Musashi ninespine stickleback

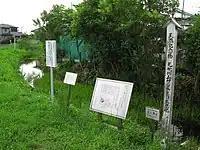
Native habitat near the source of the Motoara River

The Musashi ninespine stickleback ("Pungitius" sp.) is an undescribed species of fish in the stickleback genus "Pungitius". Endemic to Japan, it occurs only in the in Kumagaya, Saitama Prefecture (old Musashi Province). It is the , its habitat has been designated a prefectural natural monument, and a main belt asteroid, the minor planet 10776 Musashitomiyo, has been named in its honour. It is assessed as Critically Endangered on the 2020 Ministry of the Environment Red List.